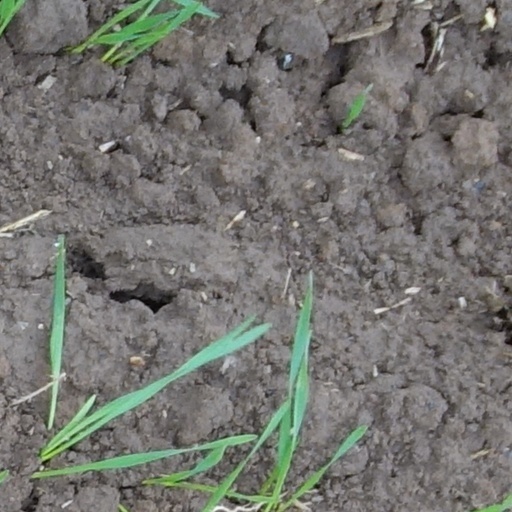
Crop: wheat